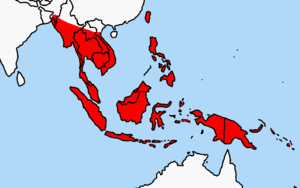
Cette liste commentée recense la mammalofaune à Wallis-et-Futuna. Elle répertorie les espèces de mammifères wallisiens et futuniens actuels et celles qui ont été récemment classifiées comme éteintes. Cette liste comporte 31 espèces réparties en six ordres et douze familles, dont deux sont « vulnérables » et onze ont des « données insuffisantes » pour être classées.
Le rat polynésien, appelé aussi rat du Pacifique et en māori kiore, est la troisième espèce de rats la plus répandue au monde après le rat brun et le rat noir. Le rat polynésien est originaire de l'Asie du Sud-Est mais il a connu une expansion majeure comme ses cousins en étant présent sur la majorité des îles de Polynésie, en Nouvelle-Zélande, aux îles Fidji et même à Hawaii. Il est capable de s'adapter à de multiples environnements, vivant dans les prairies mais aussi dans les forêts. Son mode de vie est lui aussi similaire à celui des autres rats, vivant dans le voisinages des humains grâce auxquels il a un accès facile à la nourriture. Il est de ce fait considéré comme l'organisme nuisible le plus important dans son aire de distribution.
Cette liste commentée recense la mammalofaune en Nouvelle-Calédonie. Elle répertorie les espèces de mammifères néocalédoniens actuels et celles qui ont été récemment classifiées comme éteintes. Cette liste comporte 52 espèces réparties en huit ordres et 18 familles, dont une est « en danger critique d'extinction », cinq sont « en danger », sept sont « vulnérables », une est « quasi menacée » et quinze ont des « données insuffisantes » pour être classées.